State Theatre (Cleveland)

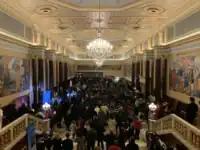
State Theatre lobby after a performance of "Shen Yun" in 2022

Restoration of the theater began in 1979, and was completed in the summer of 1984, after the addition of a $7 million stagehouse. The State Theatre reopened on June 4 of that year, becoming the home of the Cleveland Ballet and Cleveland Opera. With the restoration, seating capacity was reduced to the present 3,200.